William Jackson Harper

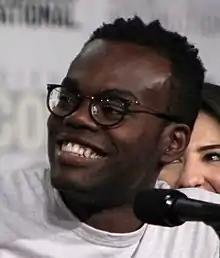
Harper in 2018

William Fitzgerald Harper (born February 8, 1980), known professionally as William Jackson Harper, is an American actor and playwright. He gained acclaim for his role as Chidi Anagonye in the NBC comedy series "The Good Place" (2016–2020), for which he was nominated for the Primetime Emmy Award for Outstanding Supporting Actor in a Comedy Series.